Question: Please indicate a possible affordance area of bicycle that can be used for sitting
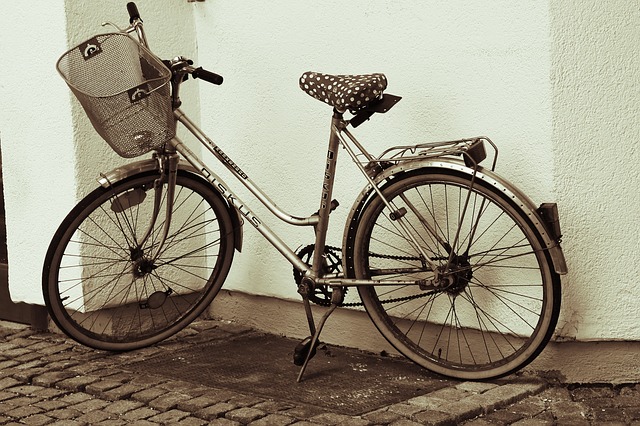
Answer: [300, 70, 389, 113]